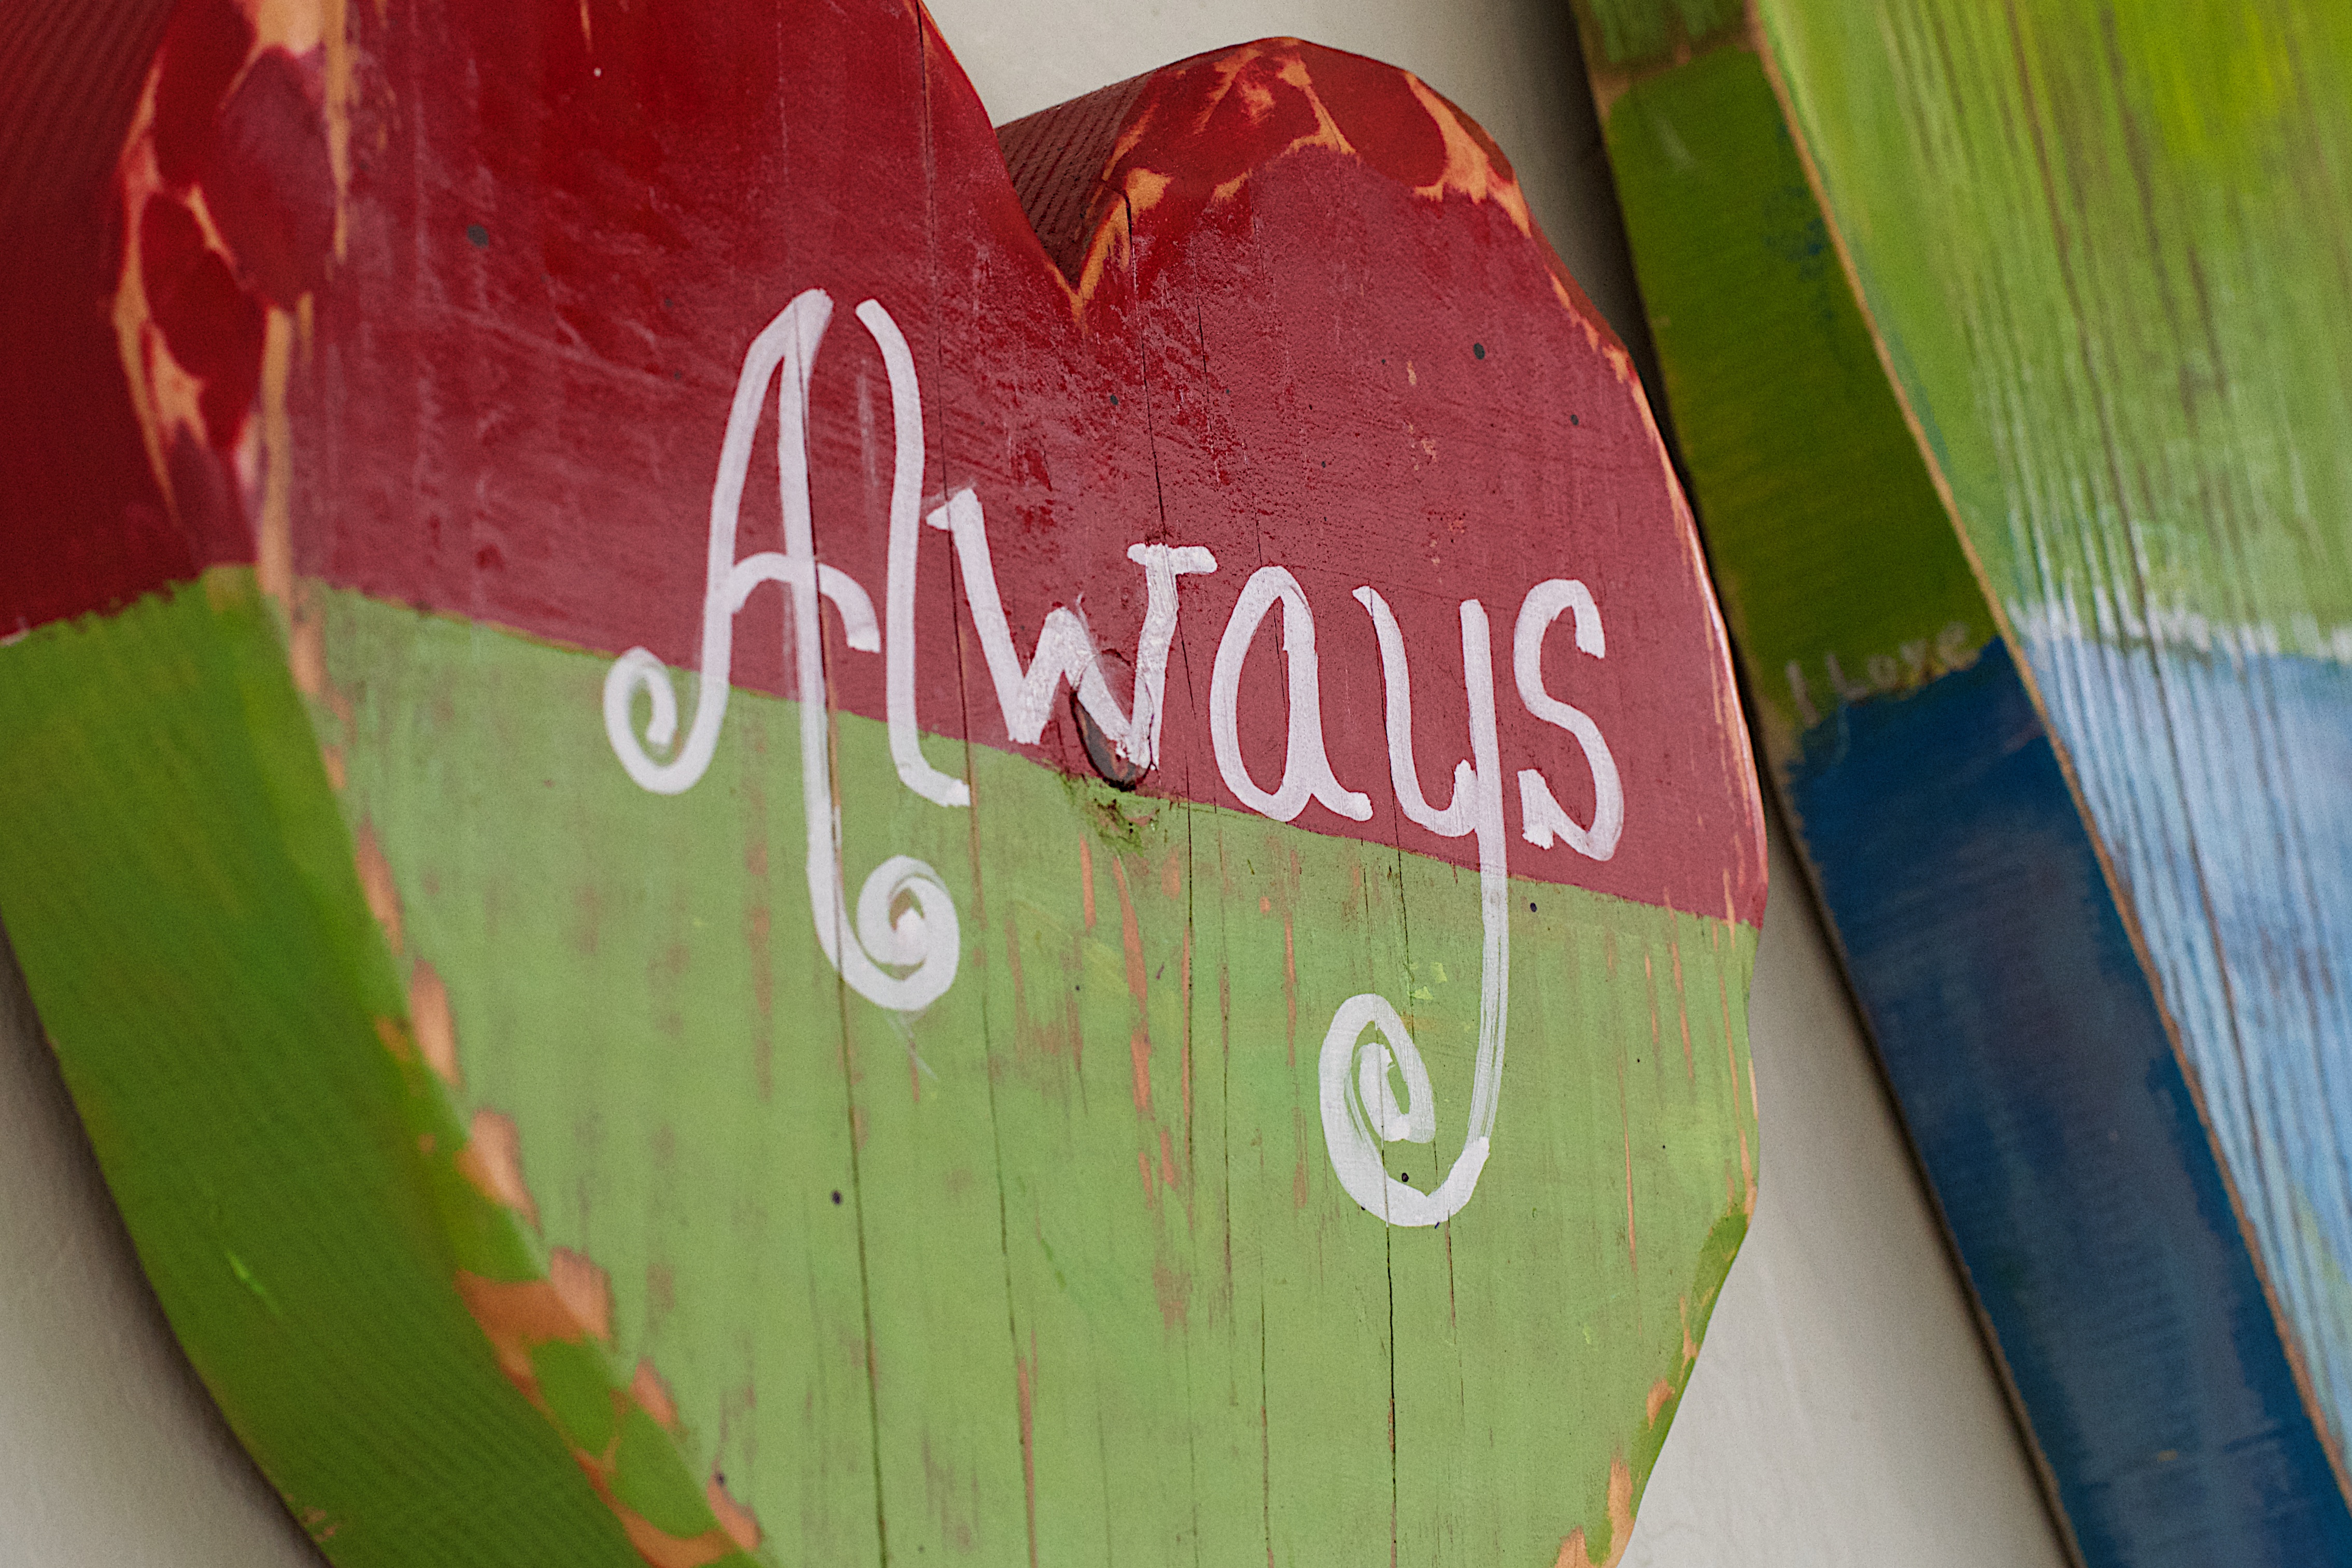
plant, leaf, flower, green, red, color, shape, randallhouse, emotion, flowering plant, land plant